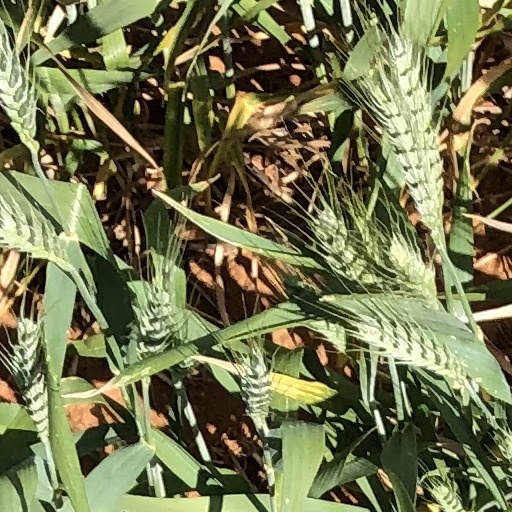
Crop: wheat